Tita Aida

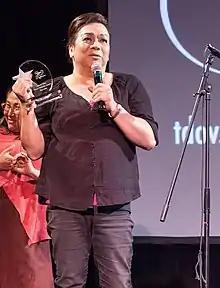
Tita Aida receives an award at the 2016 Trans Day of Visibility celebration in San Francisco.

Nikki Calma, better known as Tita Aida, is a social activist from San Francisco, California. She is a long-time advocate for HIV/AIDS awareness, particularly among Asian American communities, and for transgender people.